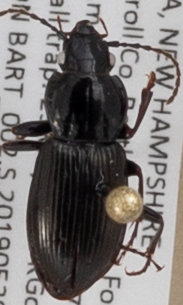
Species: Pterostichus pensylvanicus
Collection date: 2019-05-29
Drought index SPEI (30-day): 0.794
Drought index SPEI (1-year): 1.25
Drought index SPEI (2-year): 1.13